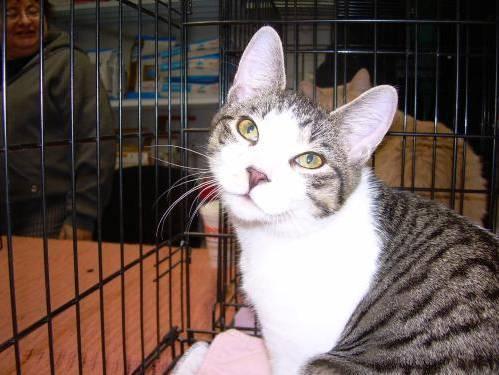
cat